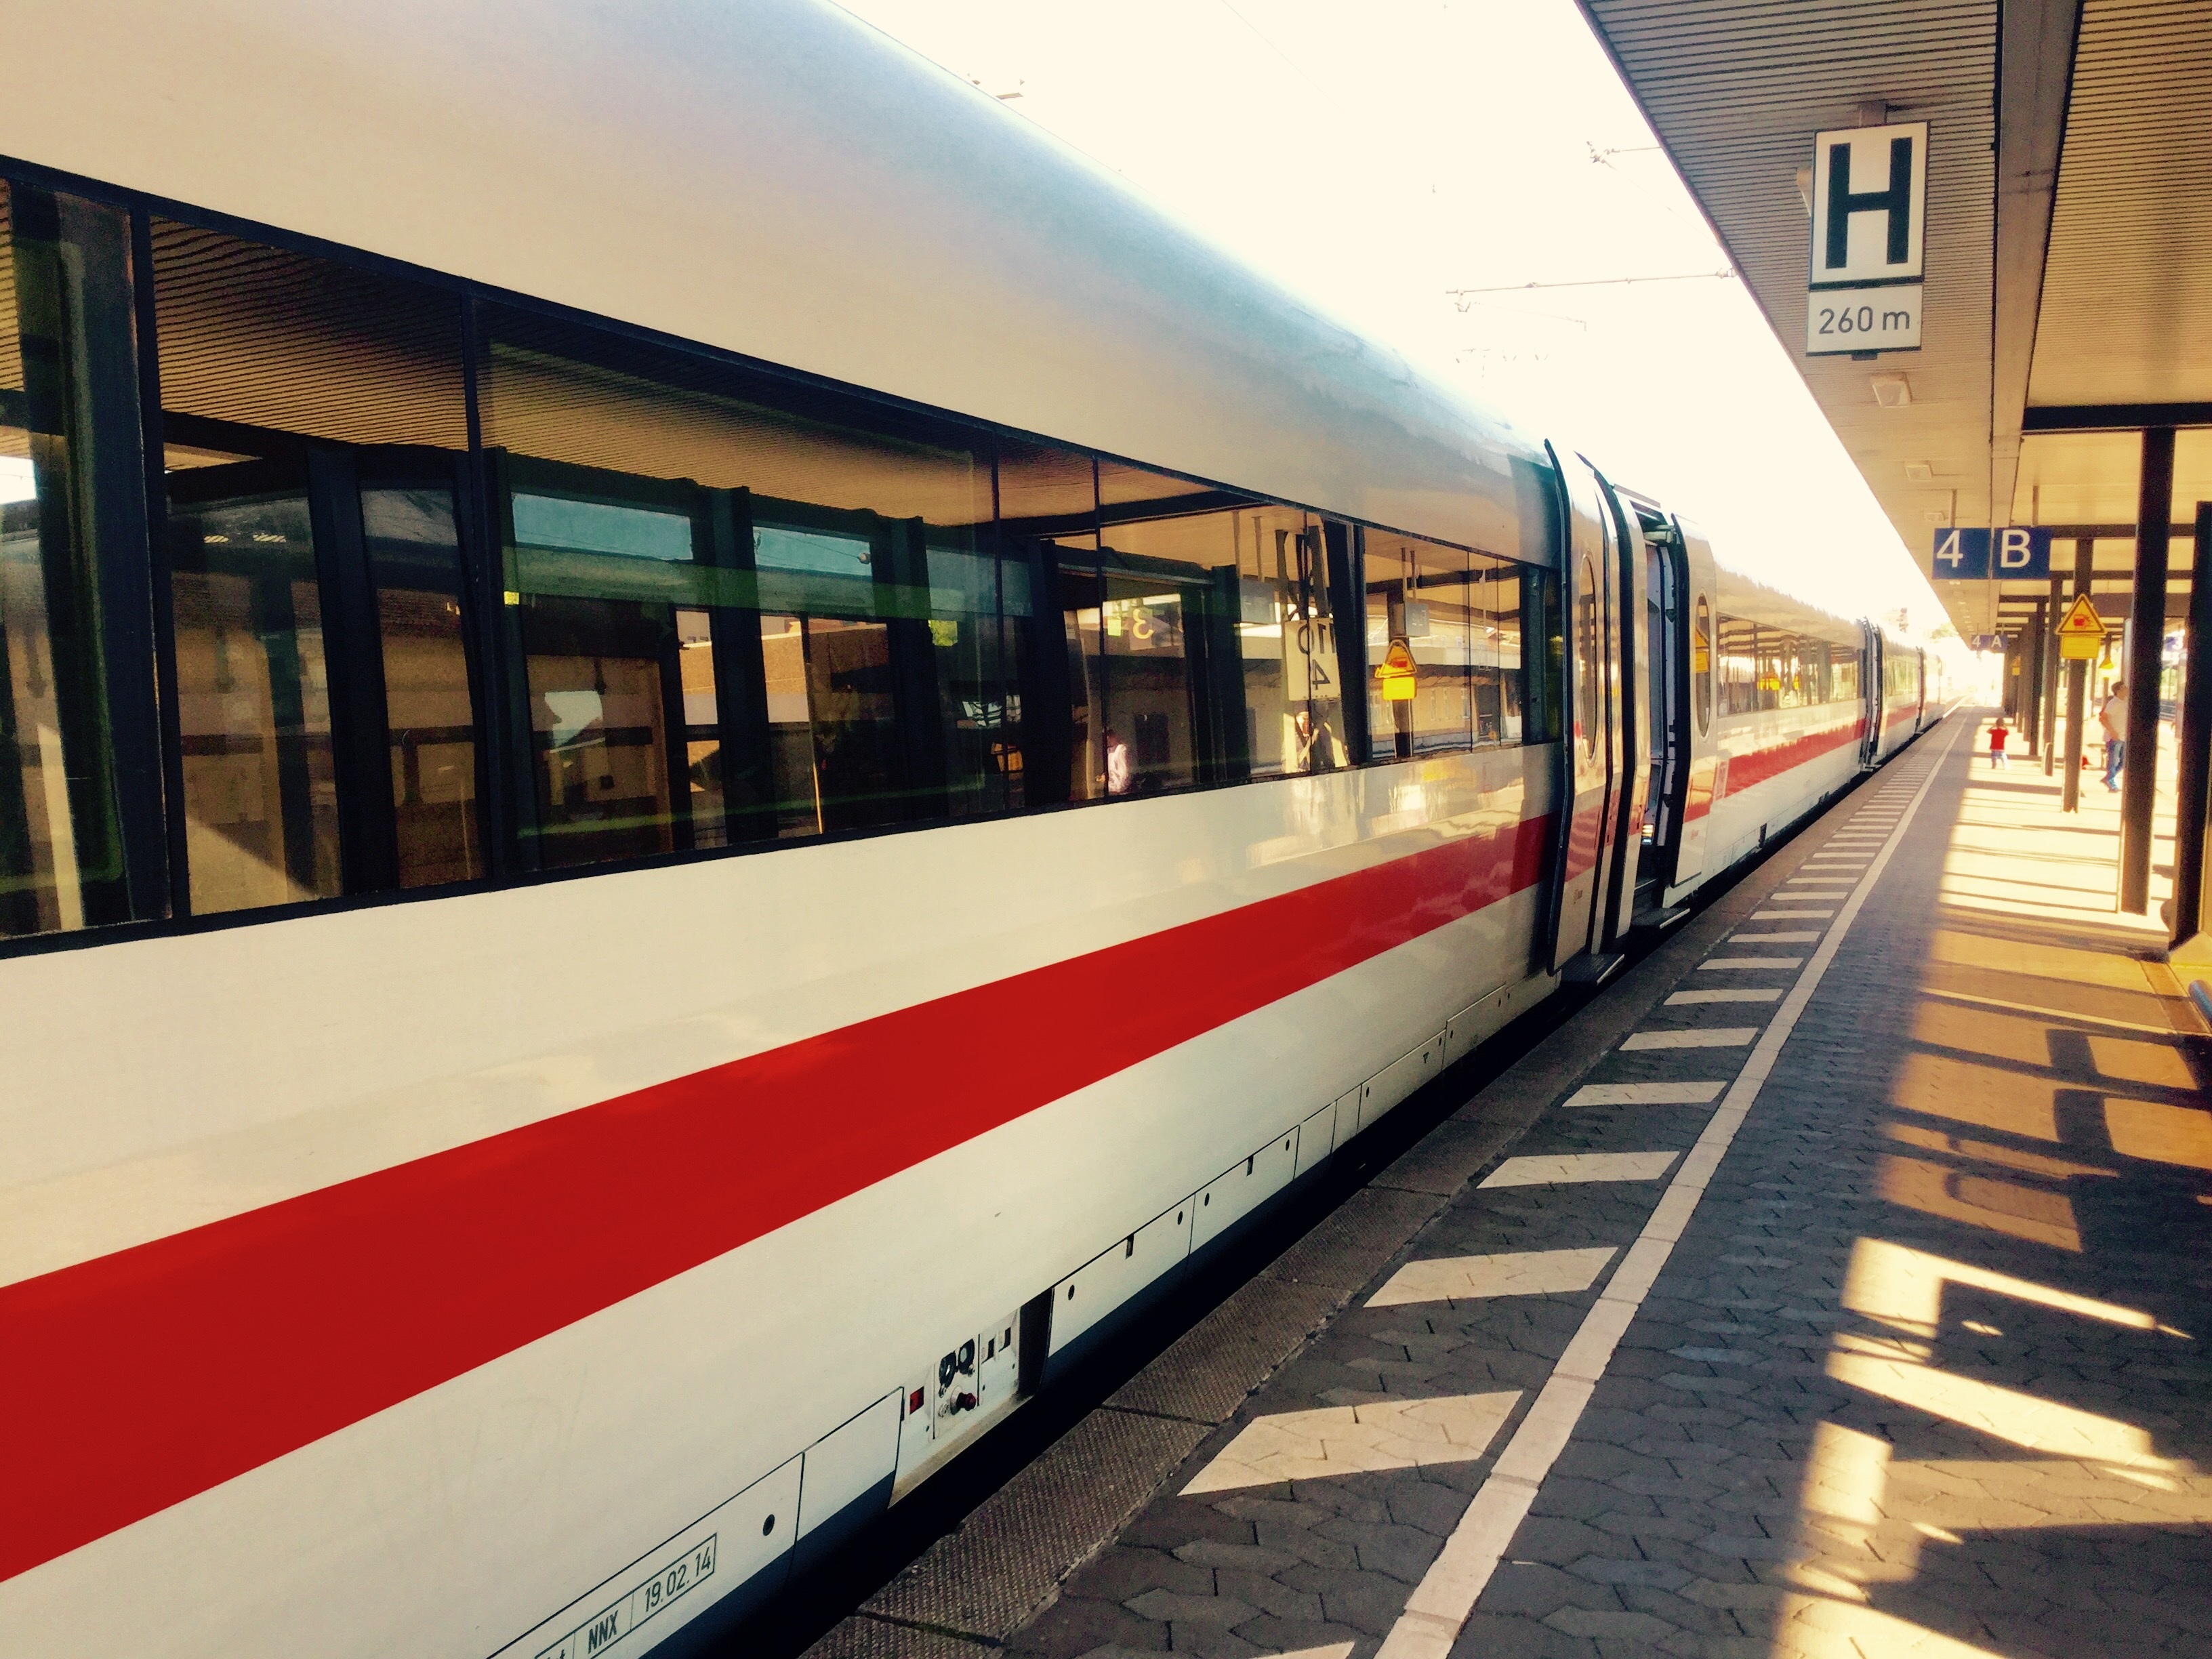
transport, metropolitan area, vehicle, public transport, train, rapid transit, train station, passenger, rail transport, metro station